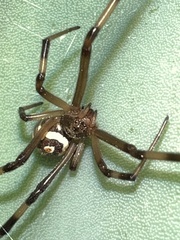
Species: Lactrodectus_hesperus